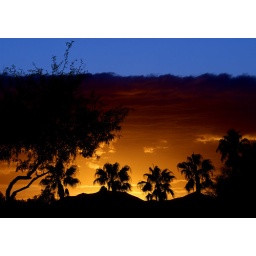
Clouds reflects the sunset under the blue sky in Arizona